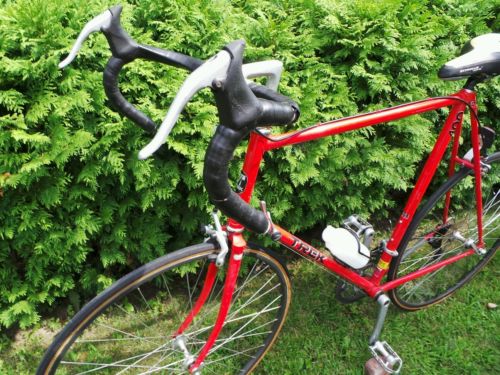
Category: bicycle